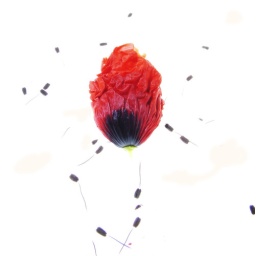
Strobist note: primary flash under a white plastic box command by light trigger.secondary flash on camera.